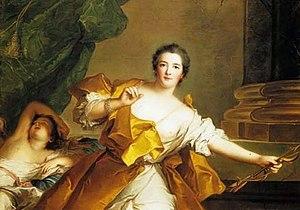
Hortense-Félicité de Mailly-Nesle, marquise de Flavacourt, née le 11 février 1715 à Paris, paroisse Saint Sulpice, et morte en 1799, est une aristocrate française.